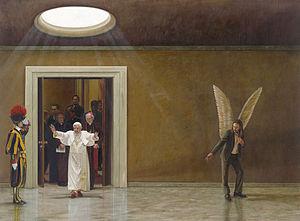
Aris Kalaizis est un artiste gréco-allemand.